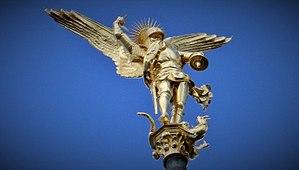
Archange Saint-Michel au sommet de la flèche de l'Abbaye du Mont Saint-Michel This building is indexed in the Base Mérimée, a database of architectural heritage maintained by the French Ministry of Culture,
L’abbaye du Mont-Saint-Michel est une abbaye, anciennement bénédictine et désormais confiée aux Fraternités monastiques de Jérusalem. Classée monument historique, elle est située sur l'îlot du mont Saint-Michel, qui se trouve lui-même sur le territoire de la commune française nommée Le Mont-Saint-Michel, dans le département de la Manche en région de Normandie.